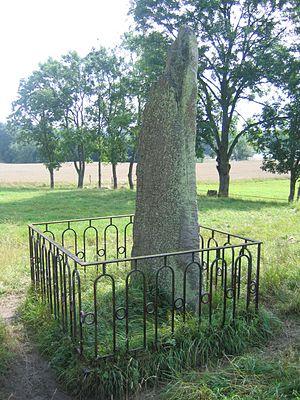
Les pierres runiques vikings sont des pierres runiques mentionnant des individus ayant participé aux campagnes des Vikings. Elles portent des inscriptions en vieux norrois, dans l'alphabet nouveau futhark.